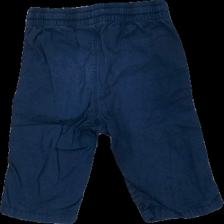
View: back
Type: Shorts
Category: Children
Brand: H&M
Colors: Blue
Material: 100% cotton
Cut: Regular
Size: 116
Holes: Minor
Price range: <50
Recommended usage: Export